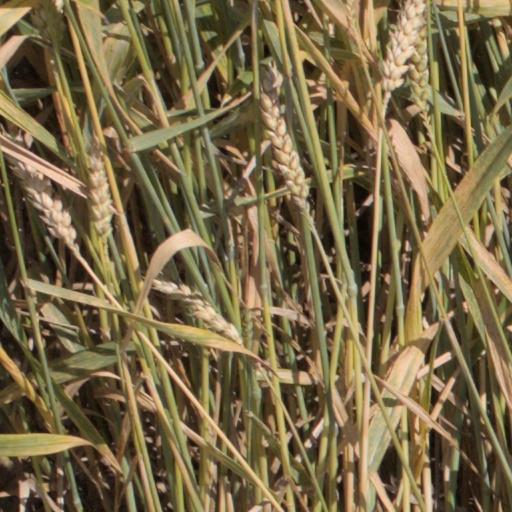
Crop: wheat